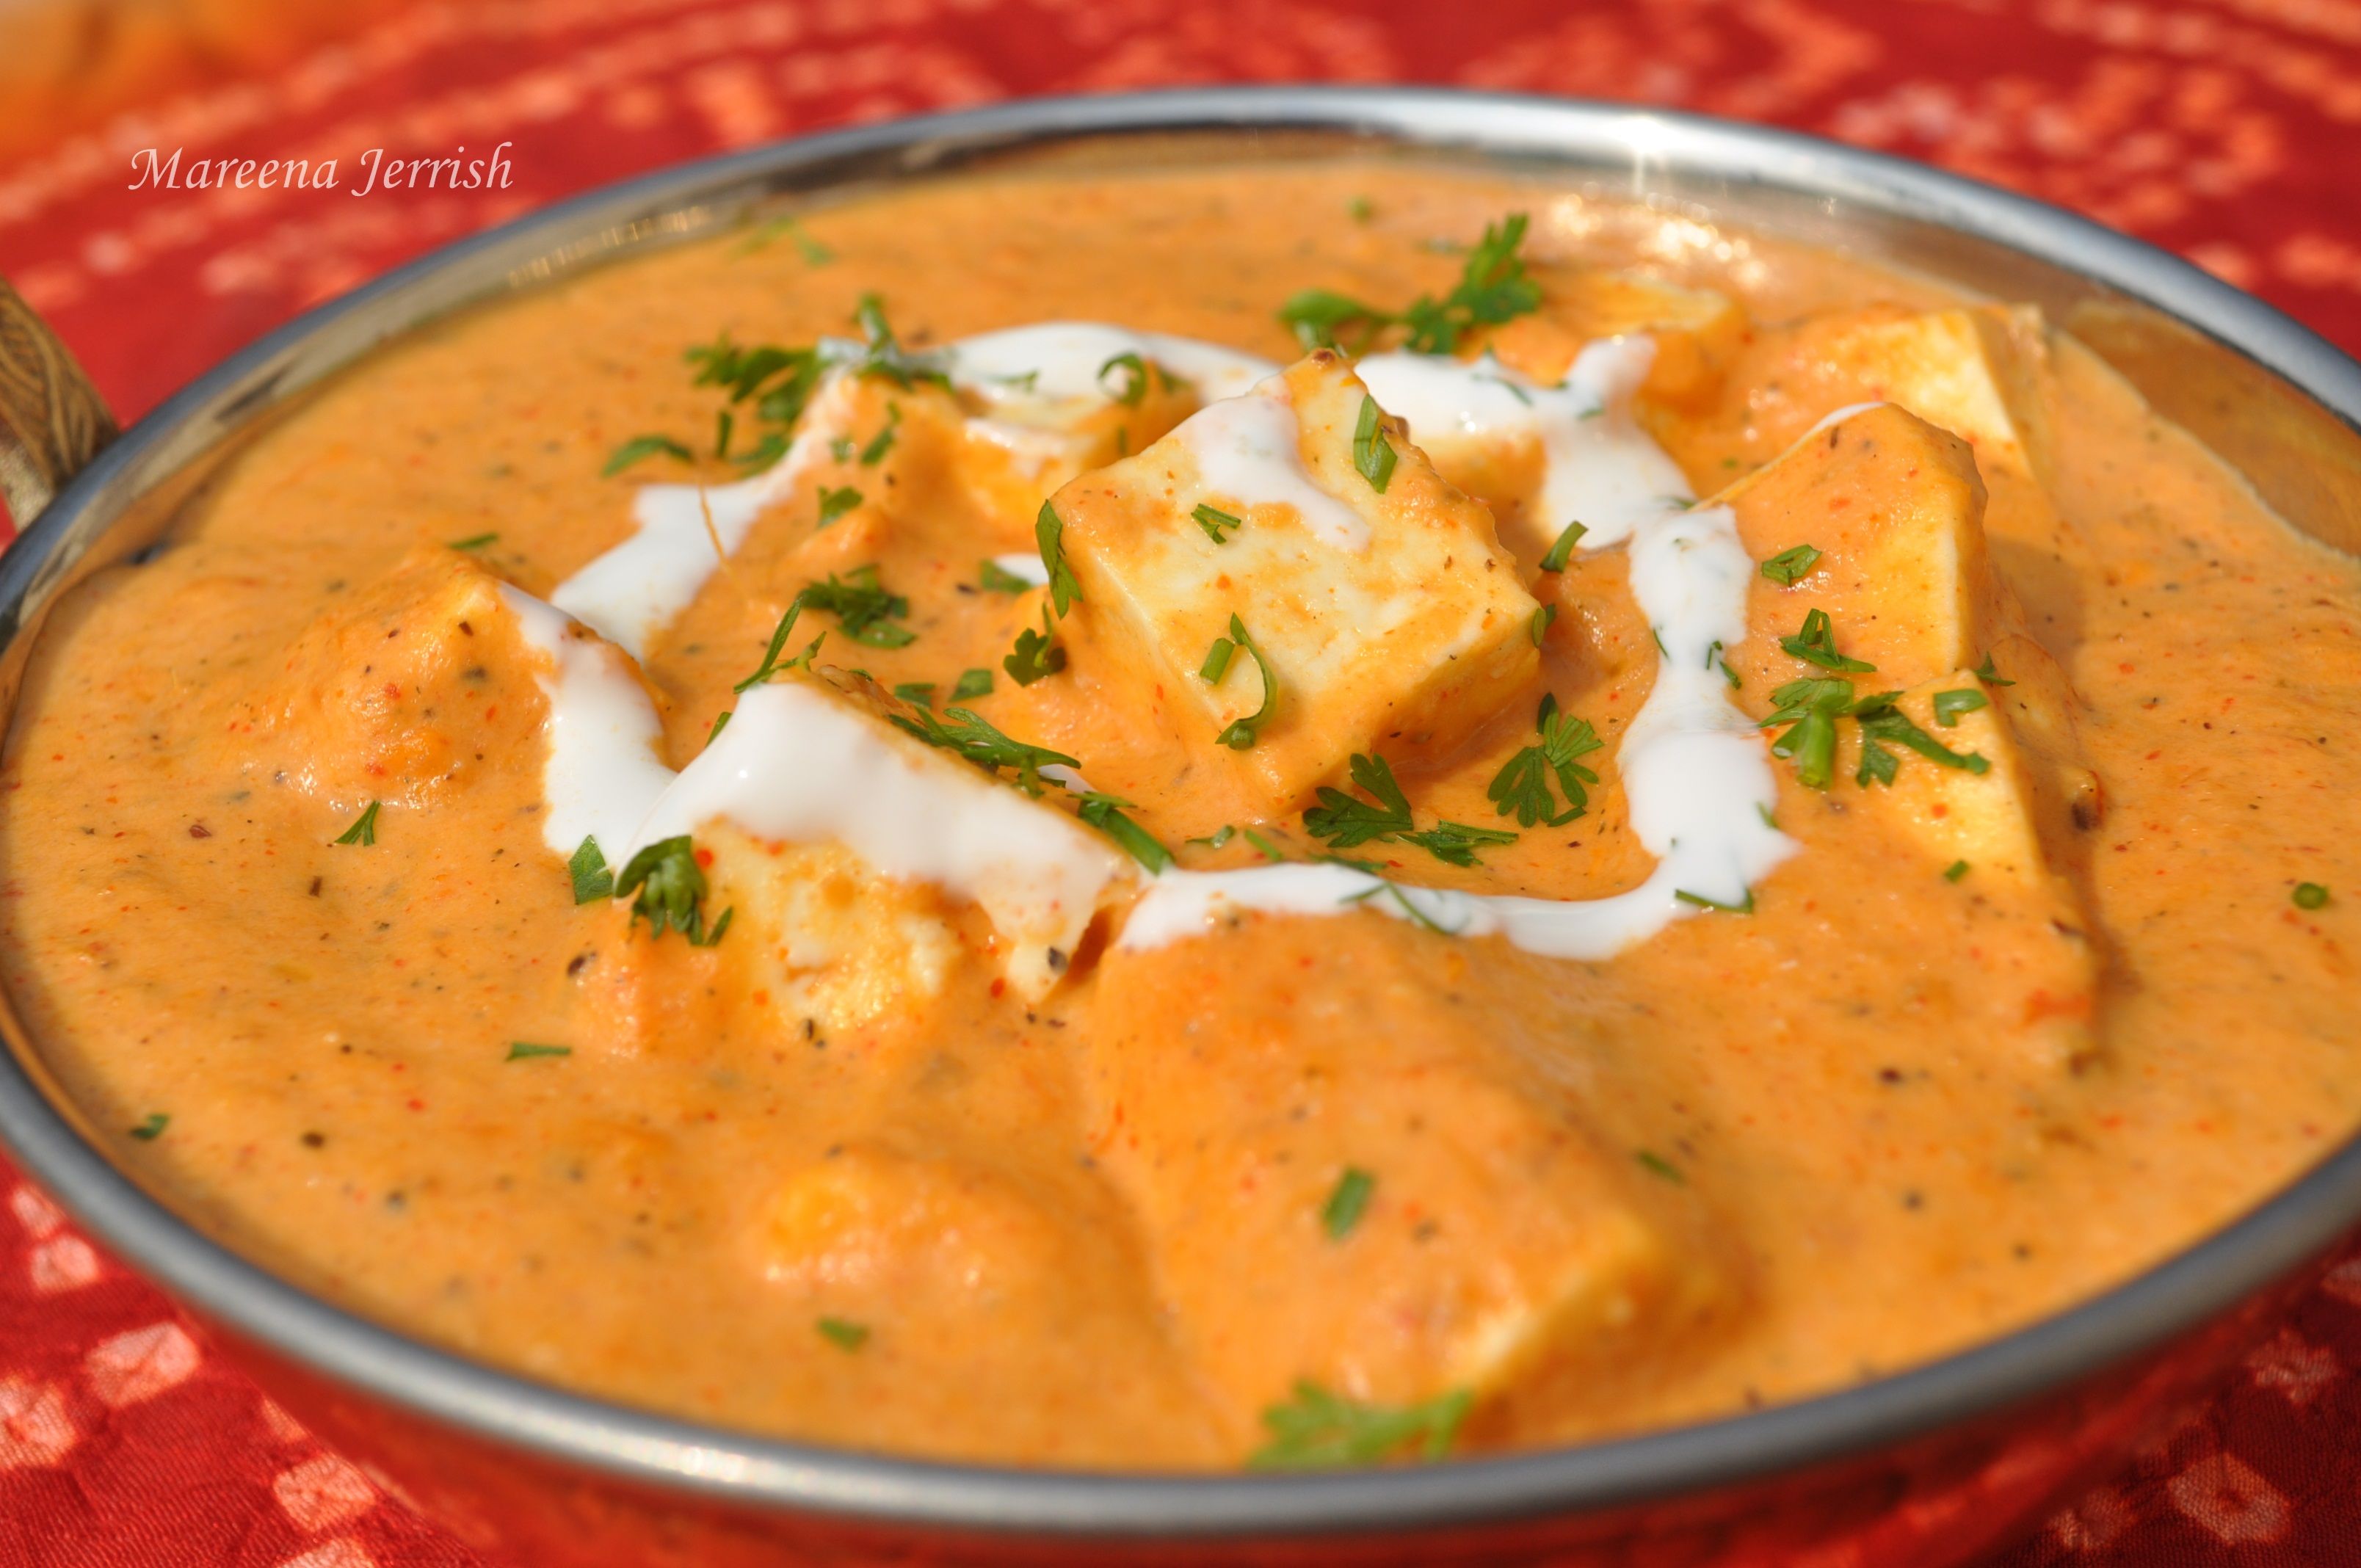
Dish: kadai_paneer